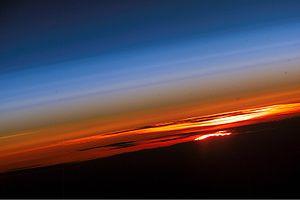
La Terre est la troisième planète par ordre d'éloignement au Soleil et la cinquième plus grande aussi bien par la masse que le diamètre du Système solaire. Par ailleurs, elle est le seul objet céleste connu pour abriter la vie. Elle orbite autour du Soleil en 365,256 jours solaires — une année sidérale — et réalise une rotation sur elle-même relativement au Soleil en 23 h 56 min 4 s — un jour sidéral — soit un peu moins que son jour solaire de 24 h du fait de ce déplacement autour du Soleil. L'axe de rotation de la Terre possède une inclinaison de 23°, ce qui cause l'apparition des saisons.
L'atmosphère terrestre est l'enveloppe gazeuse entourant la Terre que l'on appelle air. L'air sec se compose de 78,087 % de diazote, 20,95 % de dioxygène, 0,93 % d'argon, 0,041 % de dioxyde de carbone et des traces d'autres gaz. L'atmosphère protège la vie sur Terre en filtrant le rayonnement solaire ultraviolet, en réchauffant la surface par la rétention de chaleur et en réduisant partiellement les écarts de température entre le jour et la nuit.